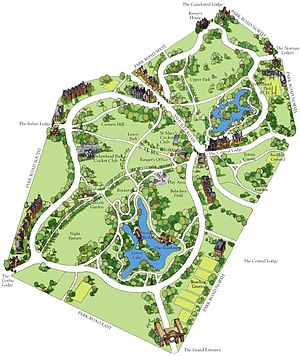
Birkenhead Park
Kort over parken
Birkenhead Park er en offentlig park i centrum af Birkenhead i England, som ligger på den ene bred af floden Mersey; på den anden bred ligger byen Liverpool. Den er tegnet af Joseph Paxton og åbnede den 5. april 1847. Det er alment accepteret, at parken er den første offentlige by-park i verden. Joseph Paxton tegnede – før Birkenhead Park – Princes Park i Liverpool, men denne var ved sin opførelse et privat foretagende. Der er desuden enighed omn, at den amerikanske landsskabsarkitekt Frederick Law Olmsted indførte mange af parkens kendetegn i sin planlægning af Central Park i New York City. Han skrev om Birkenhead Parks stærke indvirkning på ham i sin bog Walks and Talks of an American Farmer in England: